Luis de Benavides Carrillo, Marquis of Caracena

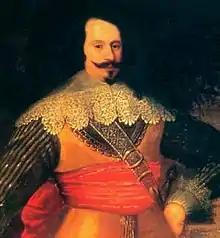
A 1636 portrait of the Marquis of Caracena

Luis Francisco de Benavides Carrillo de Toledo, Marquis of Caracena, Marquis of Fromista (20 September 1608 – 6 January 1668) was a Spanish general and political figure. He served as Governor of the Habsburg Netherlands between 1659 and 1664.